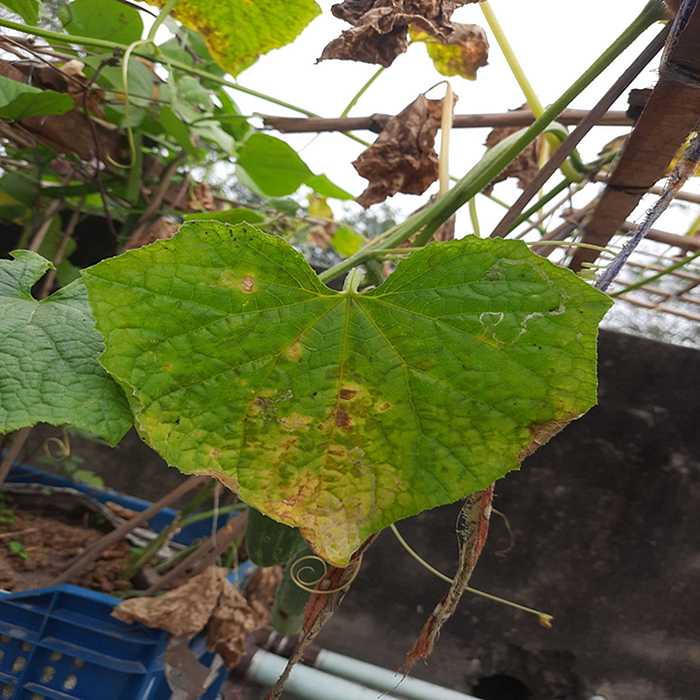
Plant: Cucumber
Label: Anthracnose lesions